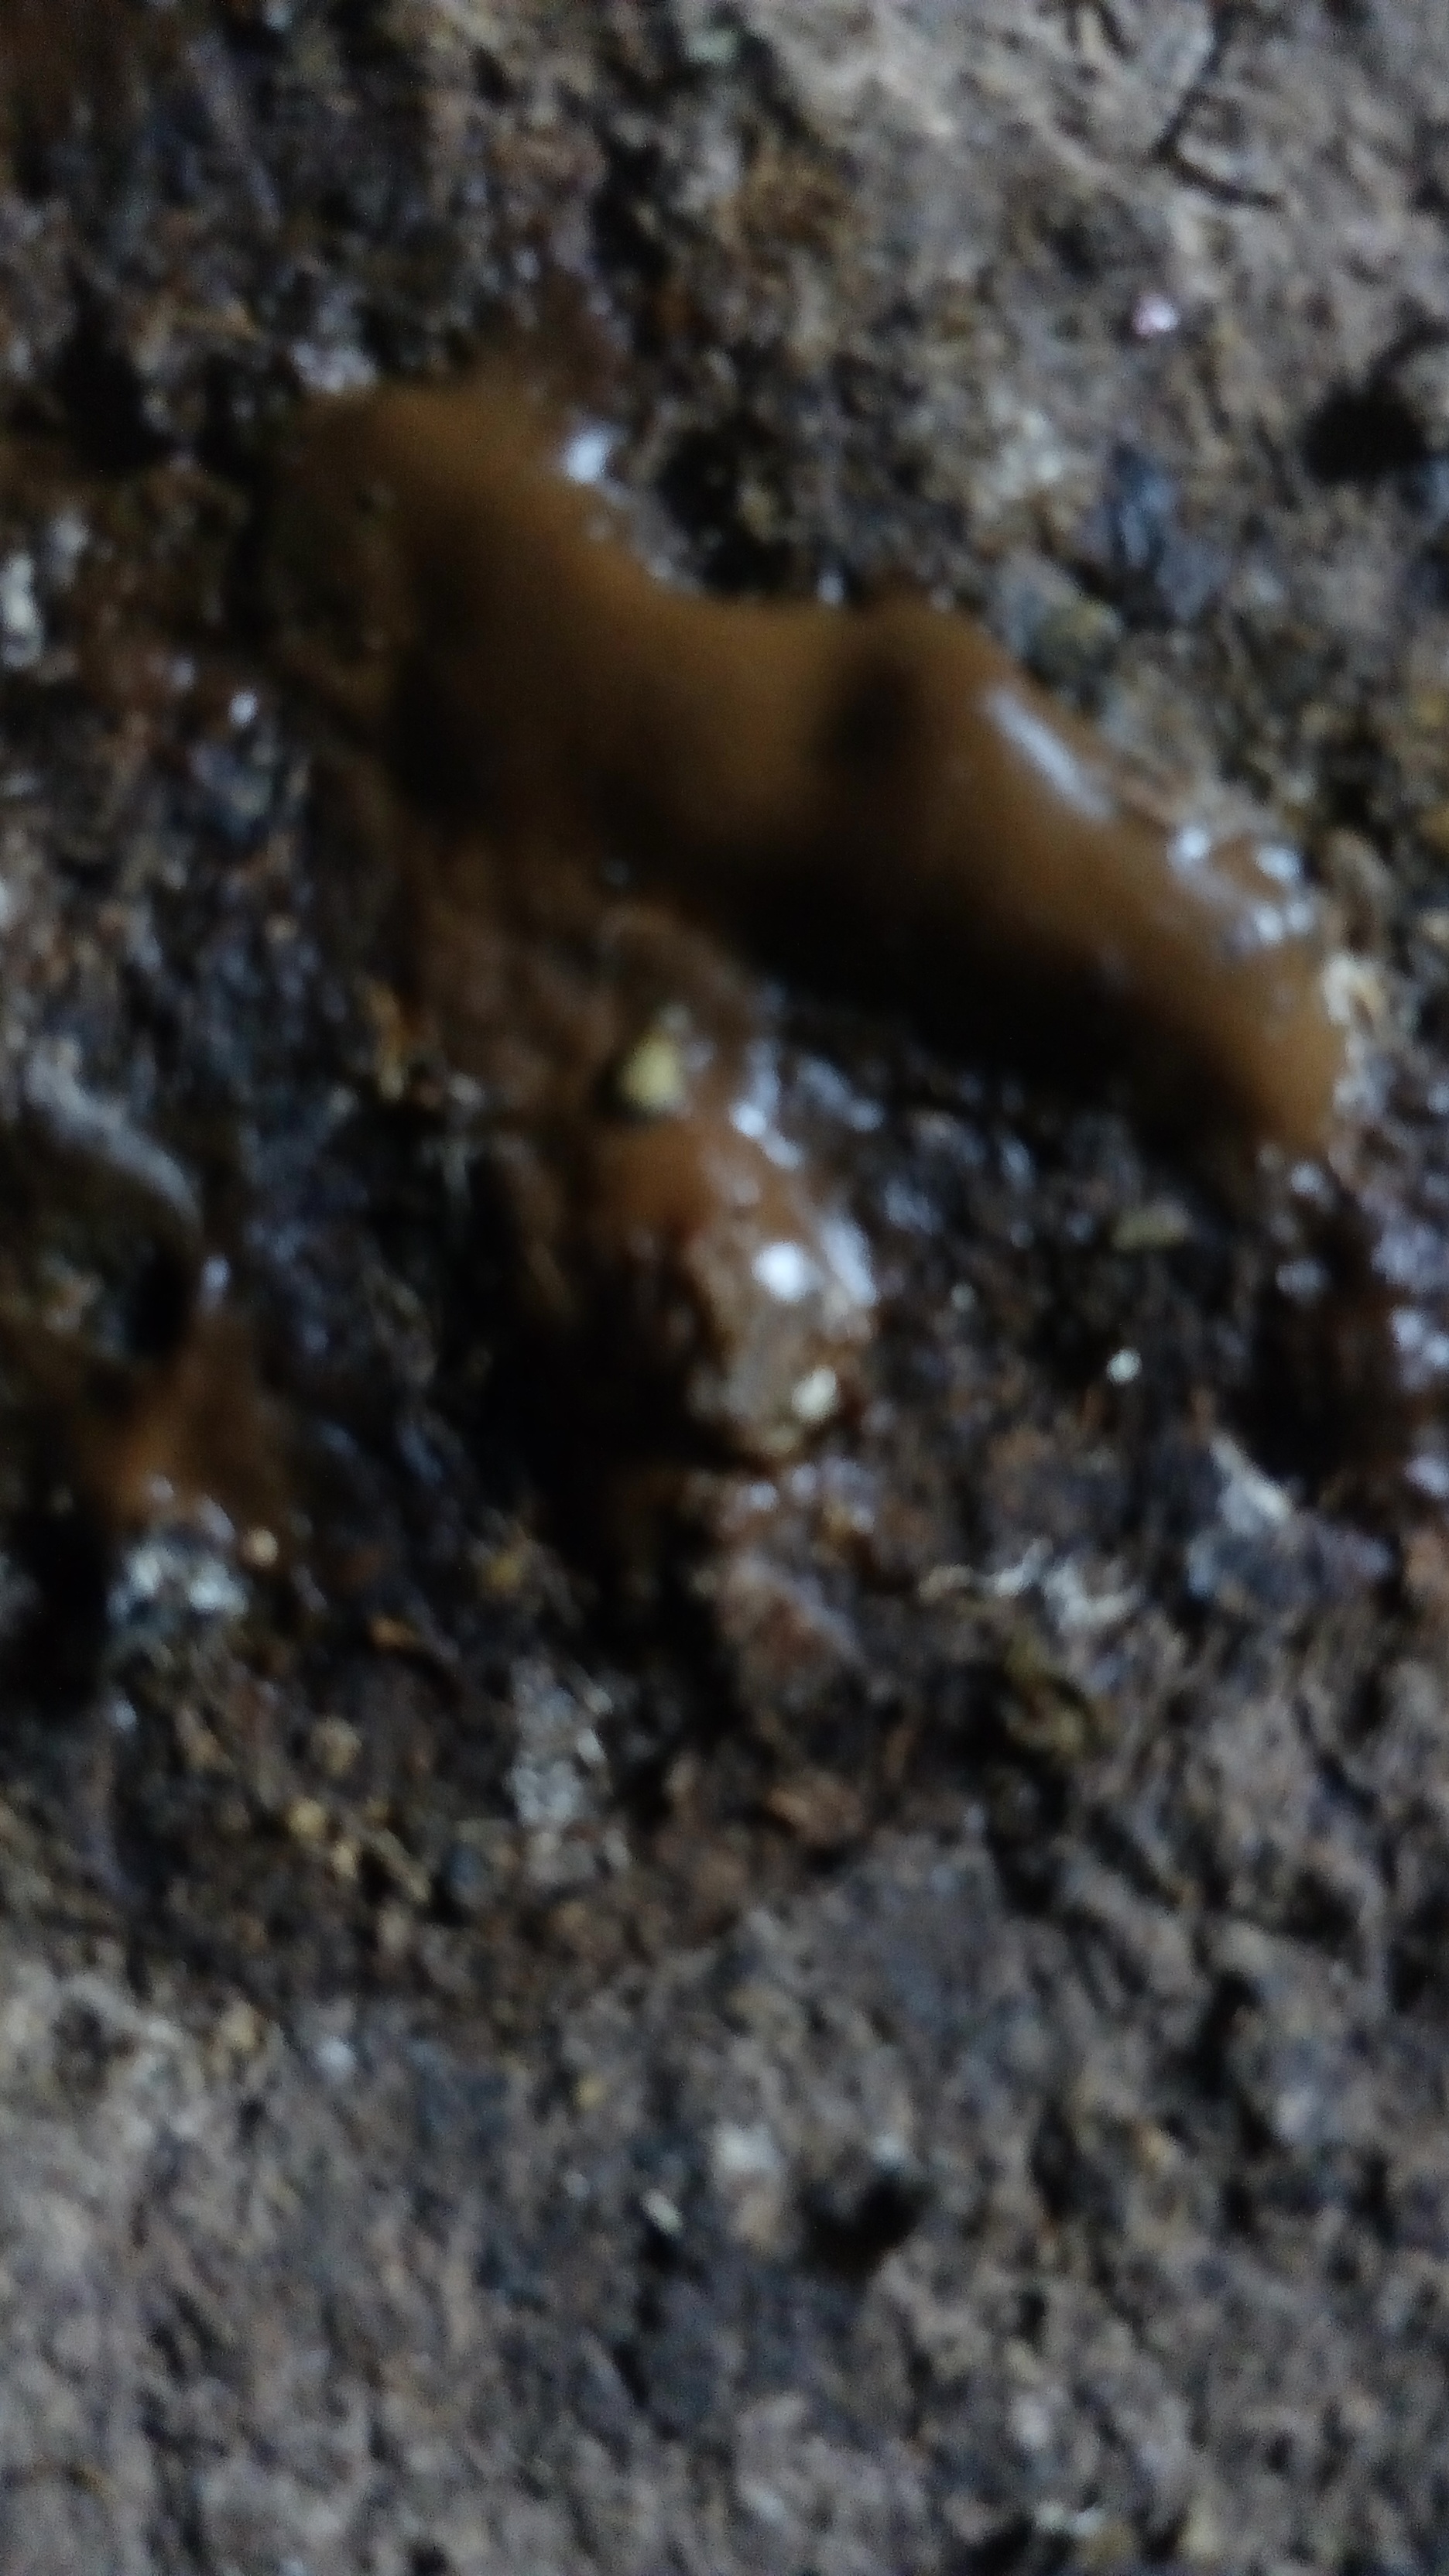
PCR-confirmed diagnosis: Coccidiosis